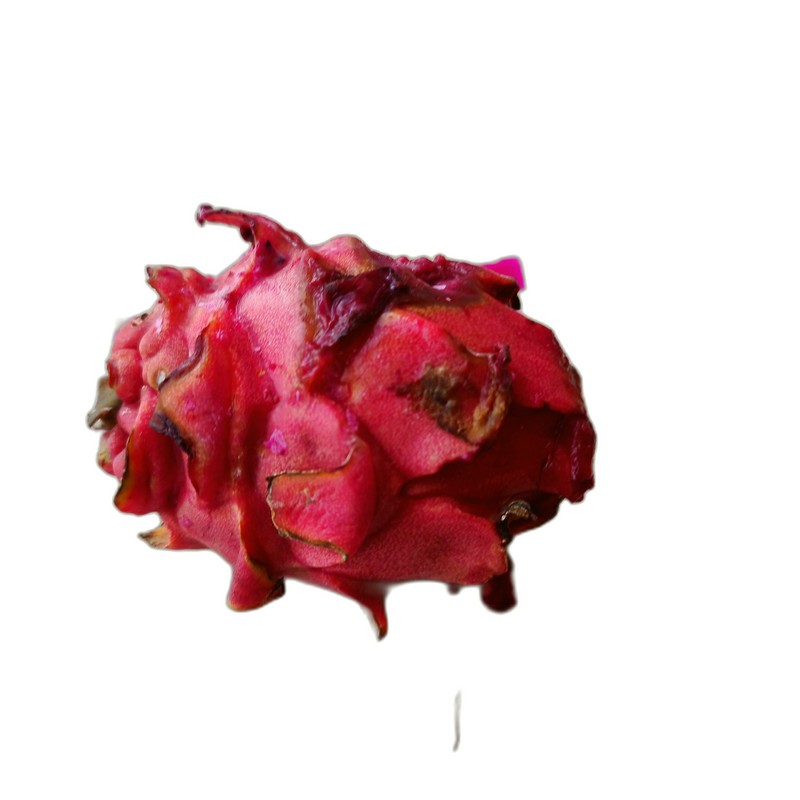
Label: Defect Dragon Fruit